Sasanian music

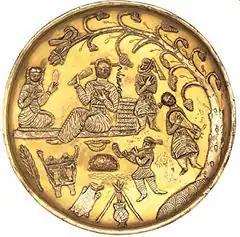
7th century plate depicts Sasanian era musicians. The British Museum.

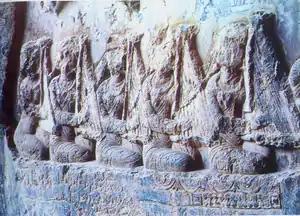
Taq-e Bostan carving, Women playing harp while the king is hunting.

Sasanian music encompasses the music of the Sasanian Empire, which existed from 224 to 651 CE. Many Sasanian Shahanshahs were enthusiastic supporters of music, including the founder of the empire Ardashir I and Bahram V. In particular, Khosrow II was an outstanding patron, his reign being regarded as a golden age of Persian music.